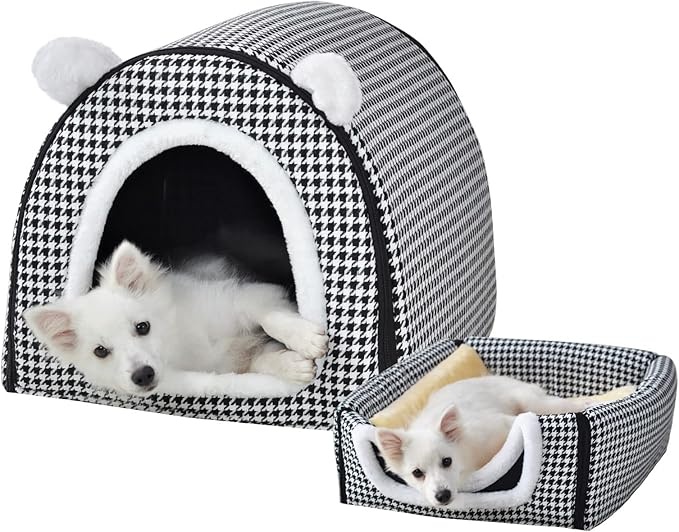
Dog Bed,2 Ways to Use,Indoor Pet House with Fluffy Mat,Removable and Washable Cover,Non-Slip Bottom,for Large Dogs(XL Black Cranes)
About This Suitable for dogs up to 44 lbs, such as: Cocker Spaniel,French Bulldog,Sheltie,Corgi, etc. Two ways of use: Use house shape in autumn and winter, which is both warm and in line with pets' habit of hiding. In summer, it can be transformed into a sofa shape after pressing down the roof, which is airy and comfortable. Reusable for many years: All parts are removable and washable, easy to assemble, and can be compressed and stored when not in use. Comfortable mat: The high-density bump-shaped foam fits snugly and supports the pet's body, allowing the pet to relax completely. Anti-skid & Noise reduction：The exterior is water-resistant; The bottom is non-slip; High-density foam can give pets a relatively quiet environment. This pet house cannot be used by dogs who have the habit of gnawing. It is suggested that the owner use a crate with a chew toy, and usually find more time to accompany the dog to relieve its anxiety. Overview Brand : FOUIYIUTU Material : Polyester Color : Black Cranes Style : Modern Assembly Required : Yes
Brand: FOUIYIUTU
Category: Animals & Pet Supplies > Pet Supplies > Dog Supplies > Dog Houses